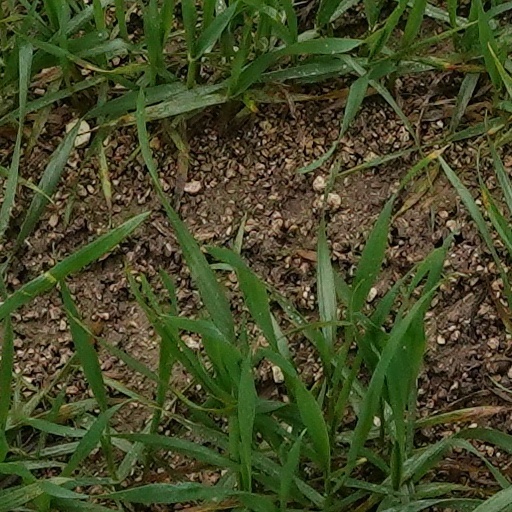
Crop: wheat